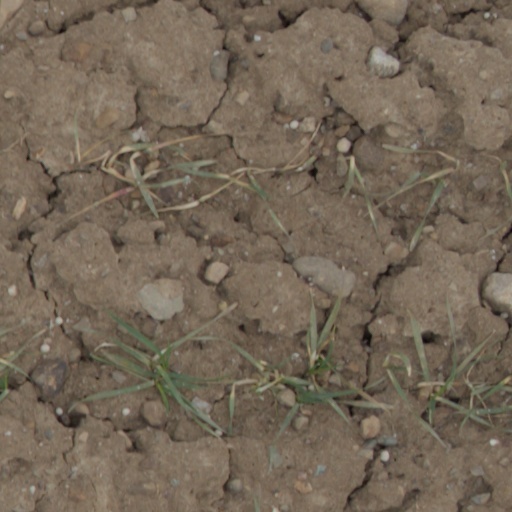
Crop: wheat